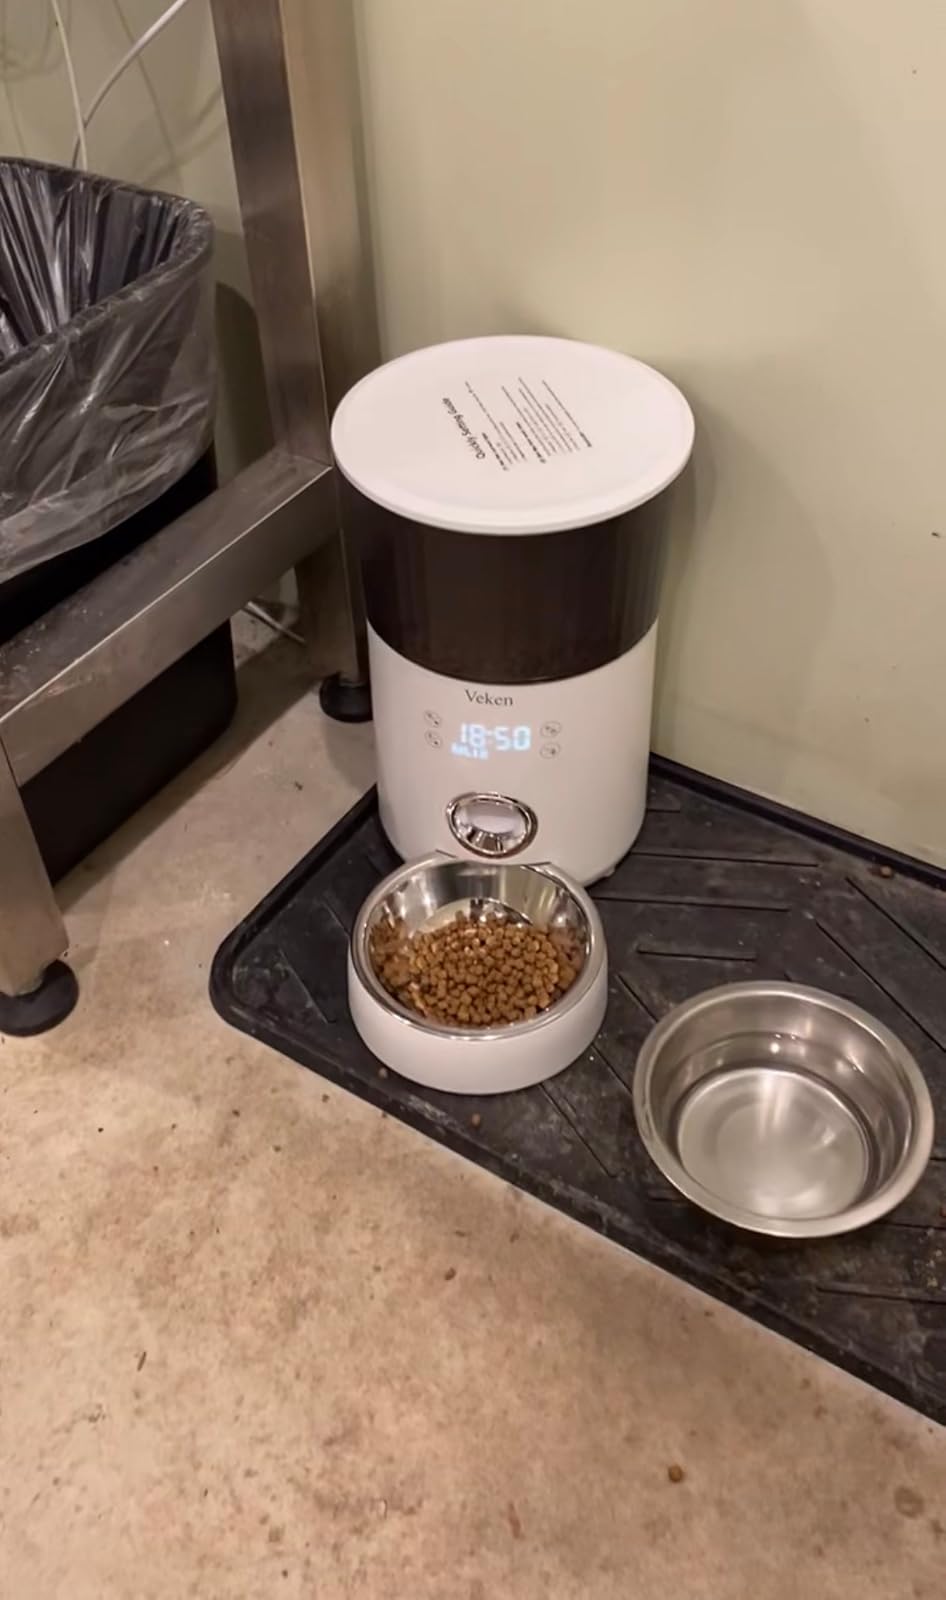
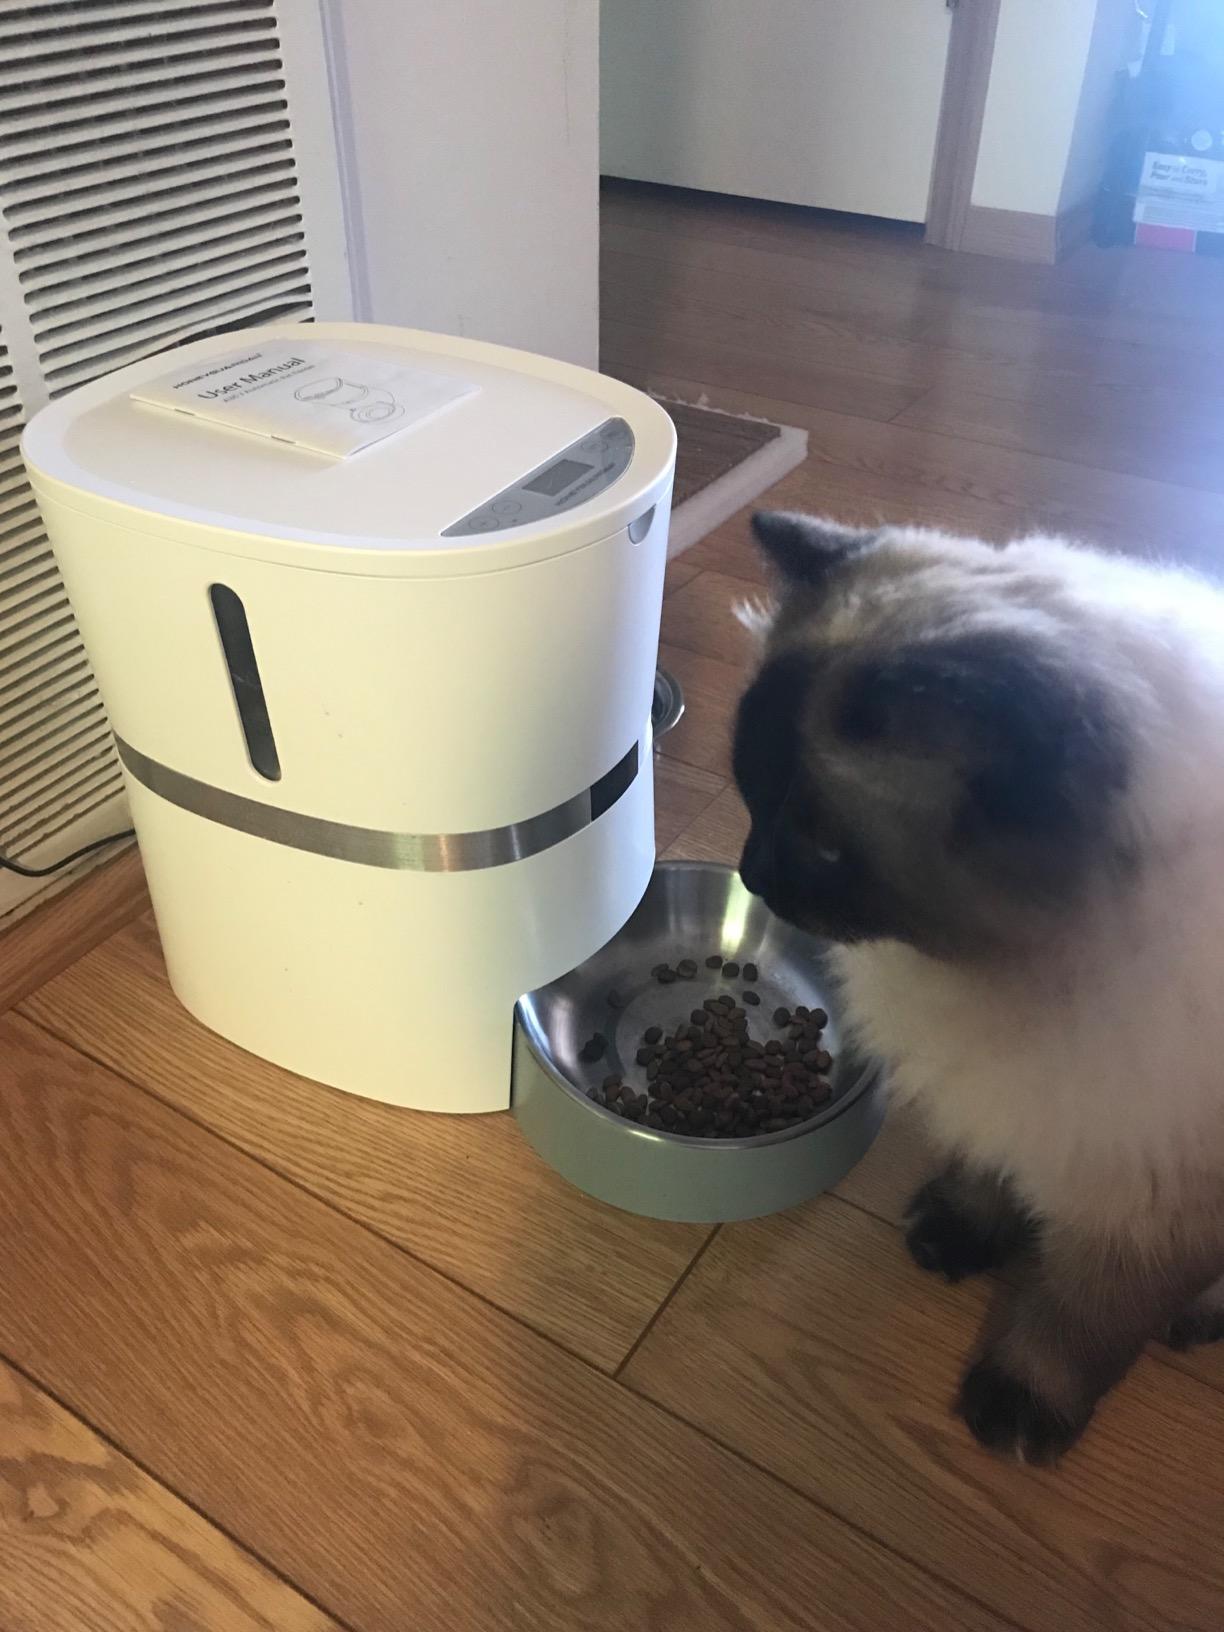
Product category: items_feeder
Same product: no